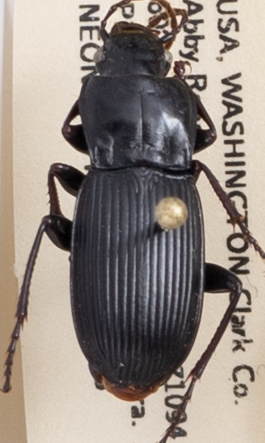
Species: Pterostichus herculaneus
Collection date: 2019-06-25
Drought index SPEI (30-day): -1.362
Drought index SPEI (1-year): -2.09
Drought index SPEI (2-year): -2.09